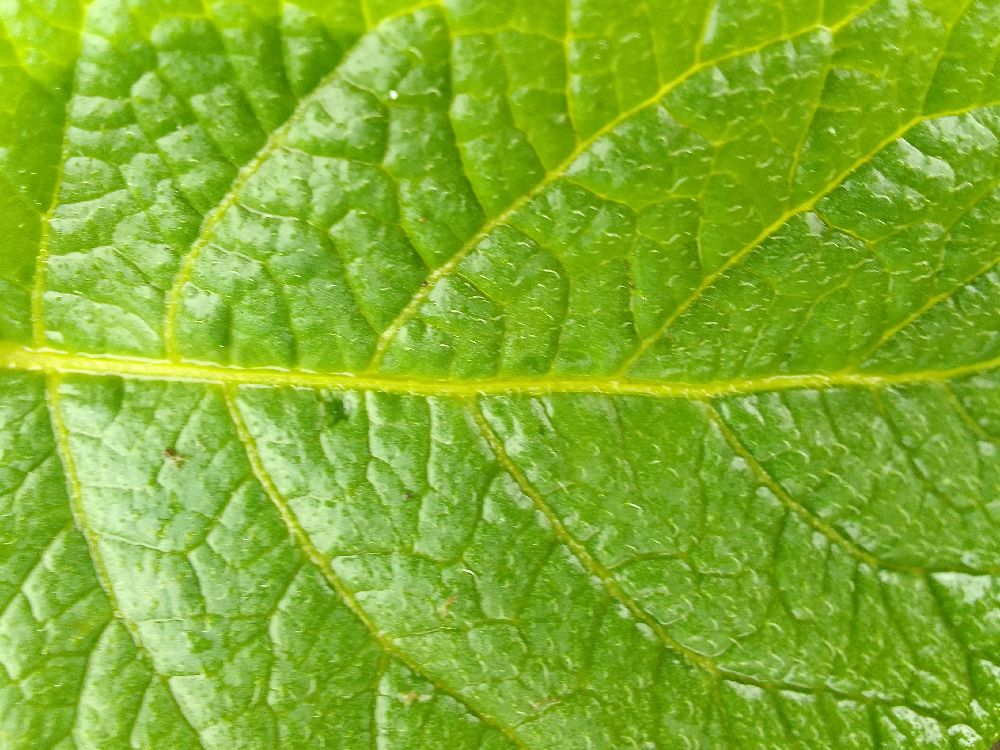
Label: Healthy